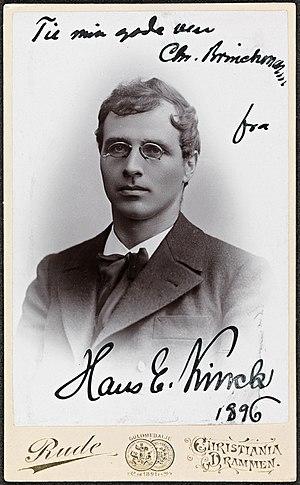
Hans Ernst Kinck né le 11 octobre 1865 in Øksfjord dans le Finnmark et décédé le 13 octobre 1926 à Oslo est un écrivain norvégien. L'œuvre de cet analyste de l'âme et de la nature norvégiennes a surtout connu une notoriété dans les pays germaniques notamment en Scandinavie, en Allemagne et en Grande-Bretagne, au moins égale, si ce n'est supérieure, à celle de son aîné contemporain de la bohême littéraire norvégienne naissante, Knut Hamsun sans bénéficier d'une reconnaissance internationale comparable.